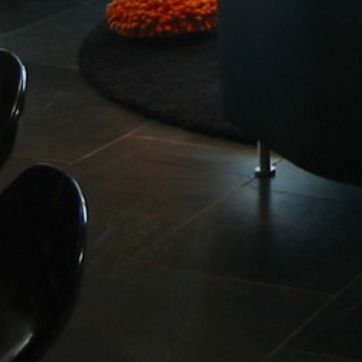
Material: polishedstone